Keen Johnson

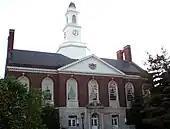
Keen Johnson Building at Eastern Kentucky University

Beginning in 1940, Johnson was a member of the State Democratic National Committee, serving until 1948. On June 6, 1942, he was named to the board of regents of Eastern State College (now Eastern Kentucky University or EKU), a position he held for eight years. EKU's Keen Johnson Building, a 1939 Works Progress Administration project, was named in honor of him. The building and its clock tower is one of the most recognizable landmarks on the university's campus.